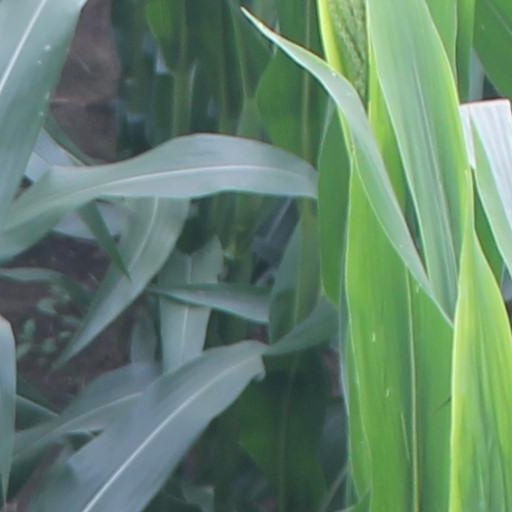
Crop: maize; corn